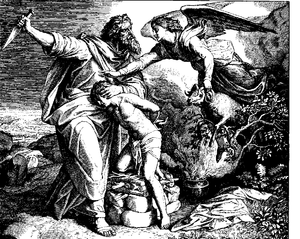
Gravure en bois pour «Die Bibel in Bildern», 1860. Português: Anjo impedindo o Sacrifício de Isaque, provendo um cordeiro em seu lugar. Gn 22:11-14."